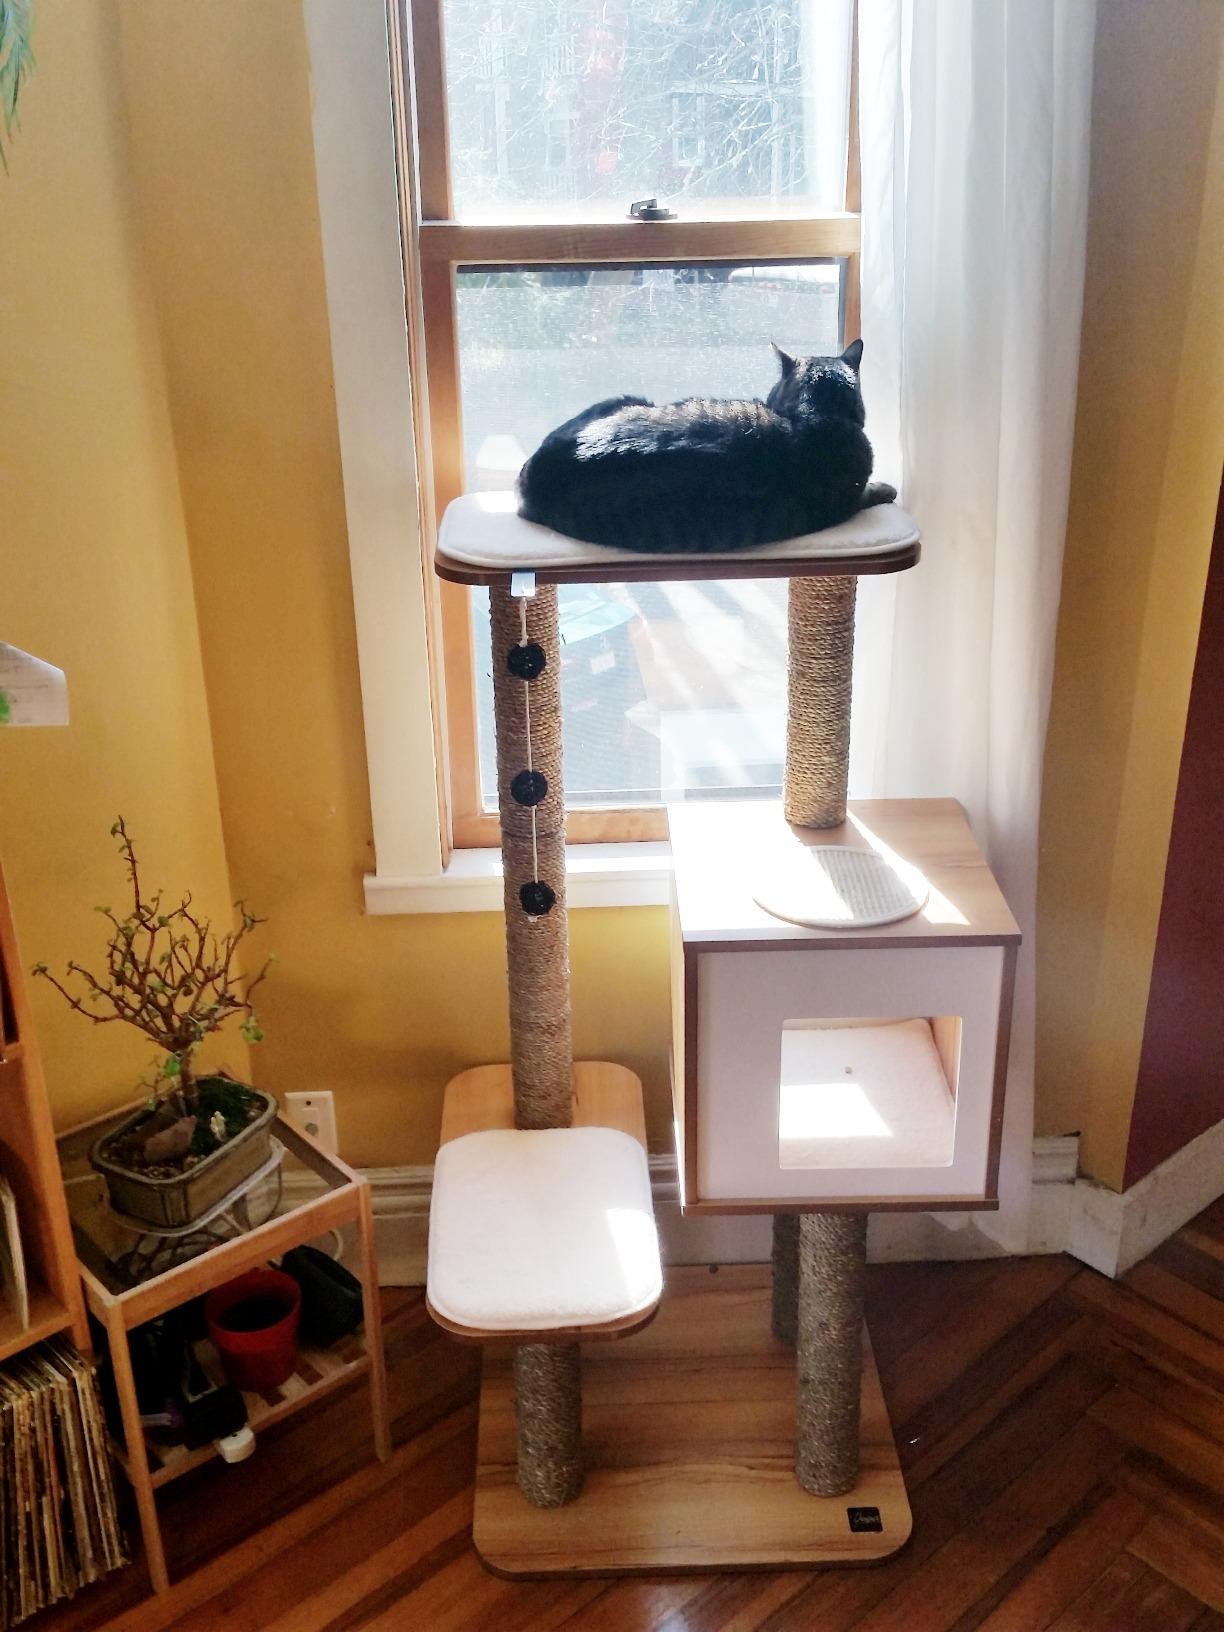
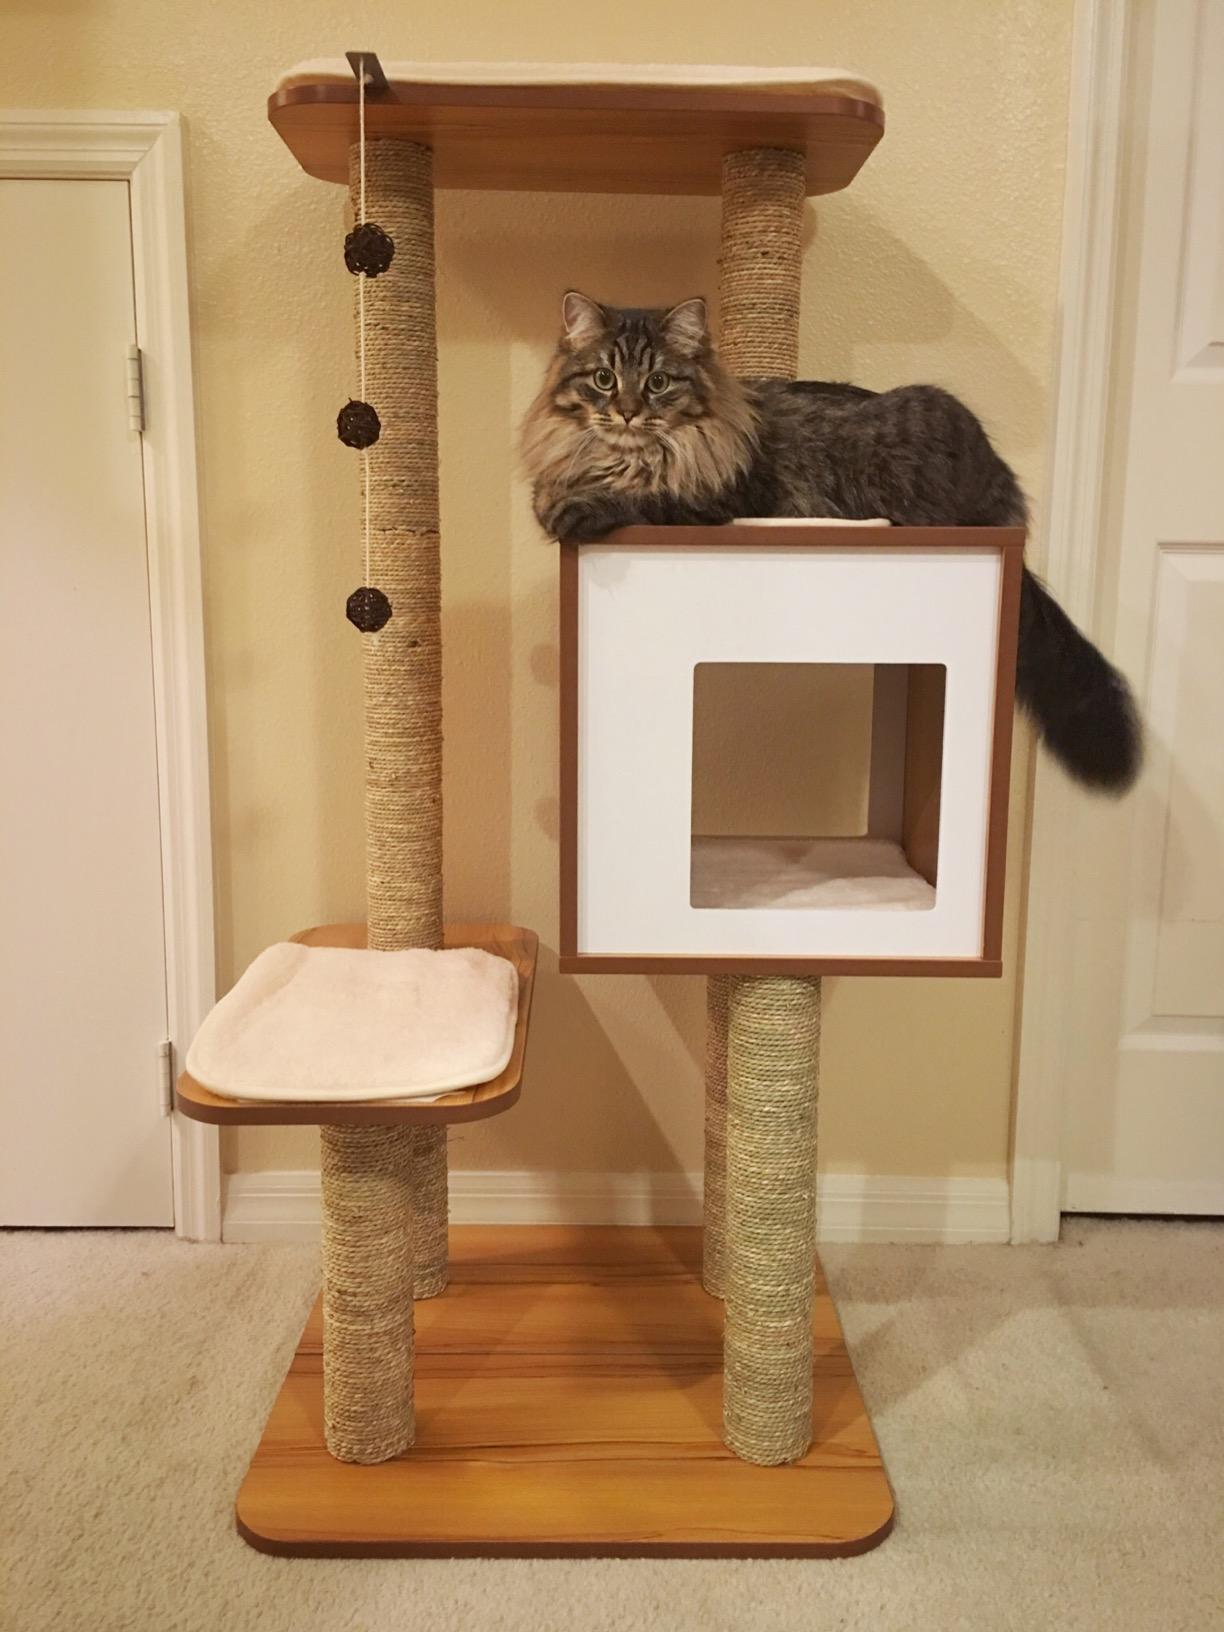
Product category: items_cat tree
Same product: yes